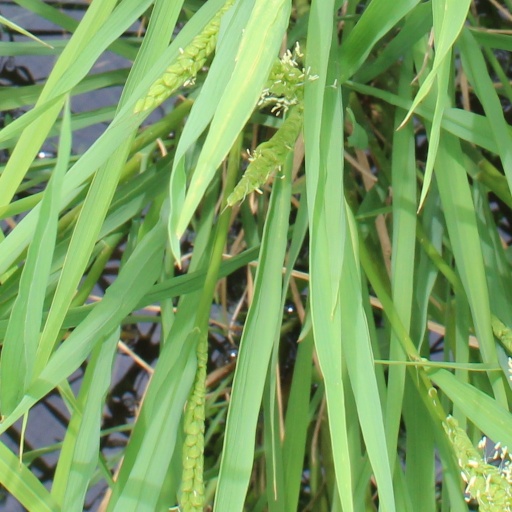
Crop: rice